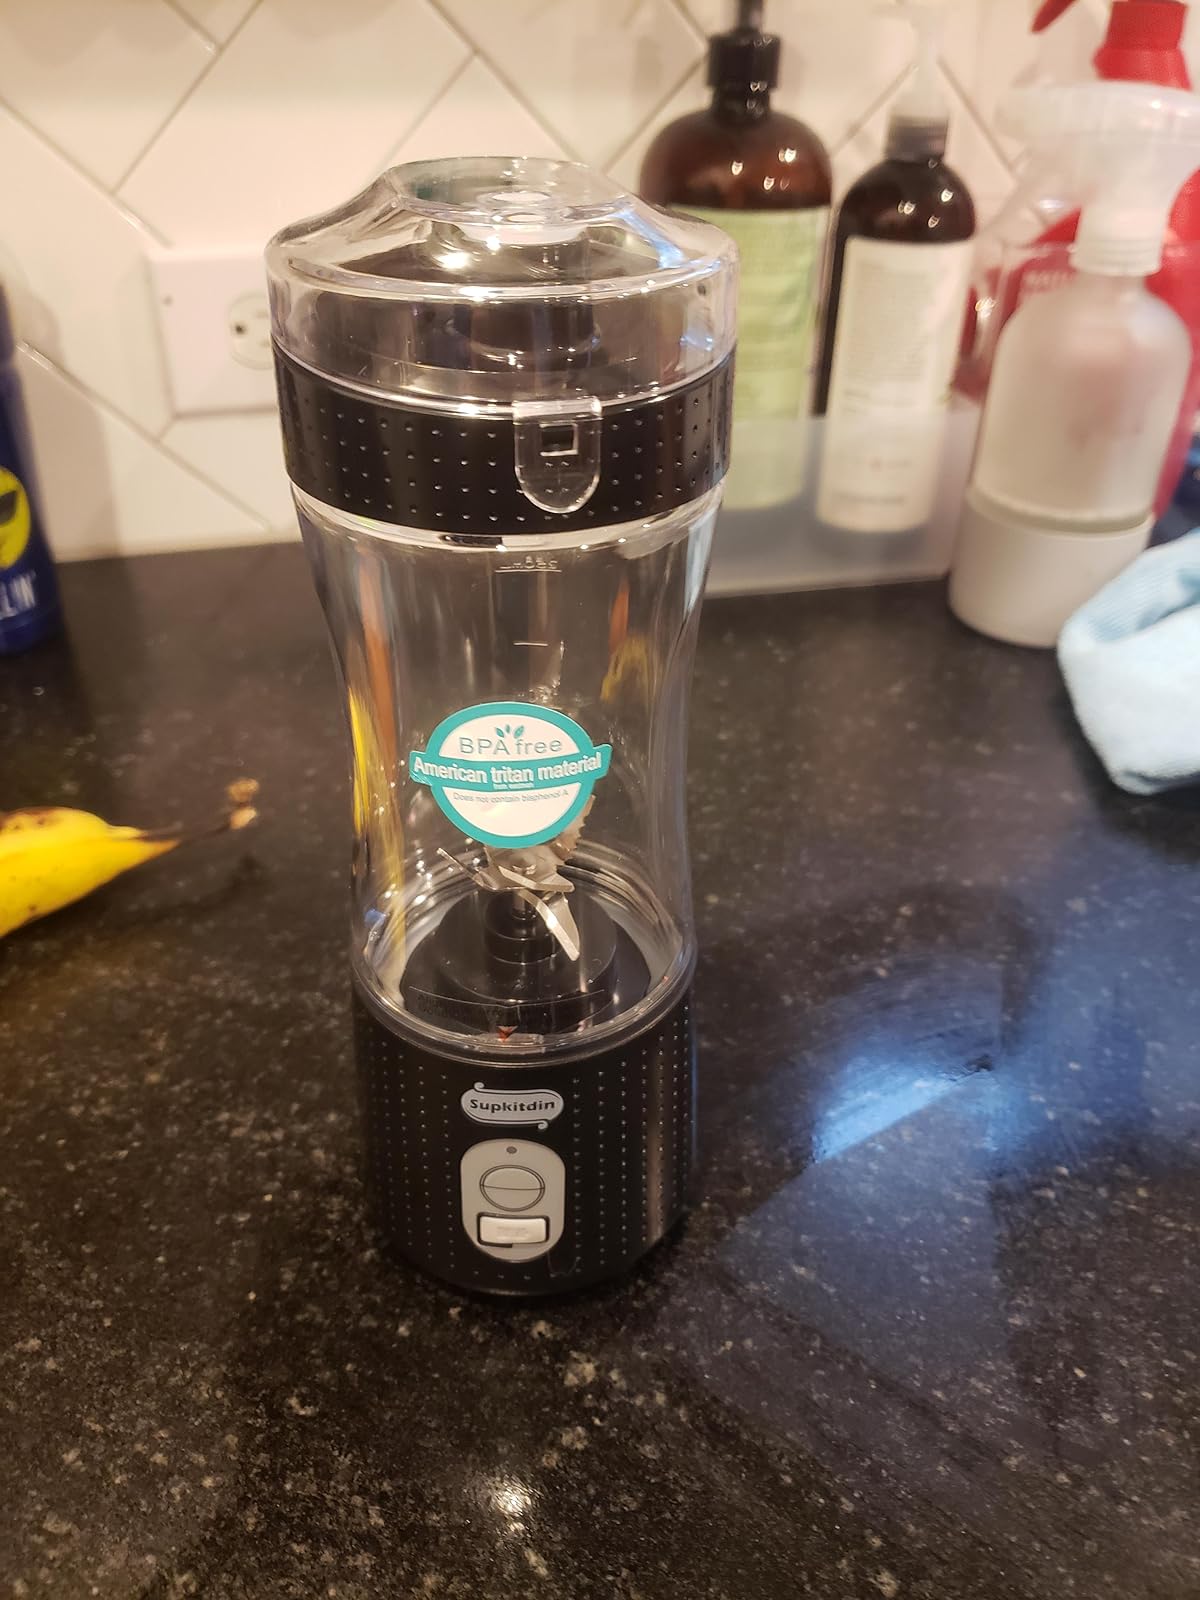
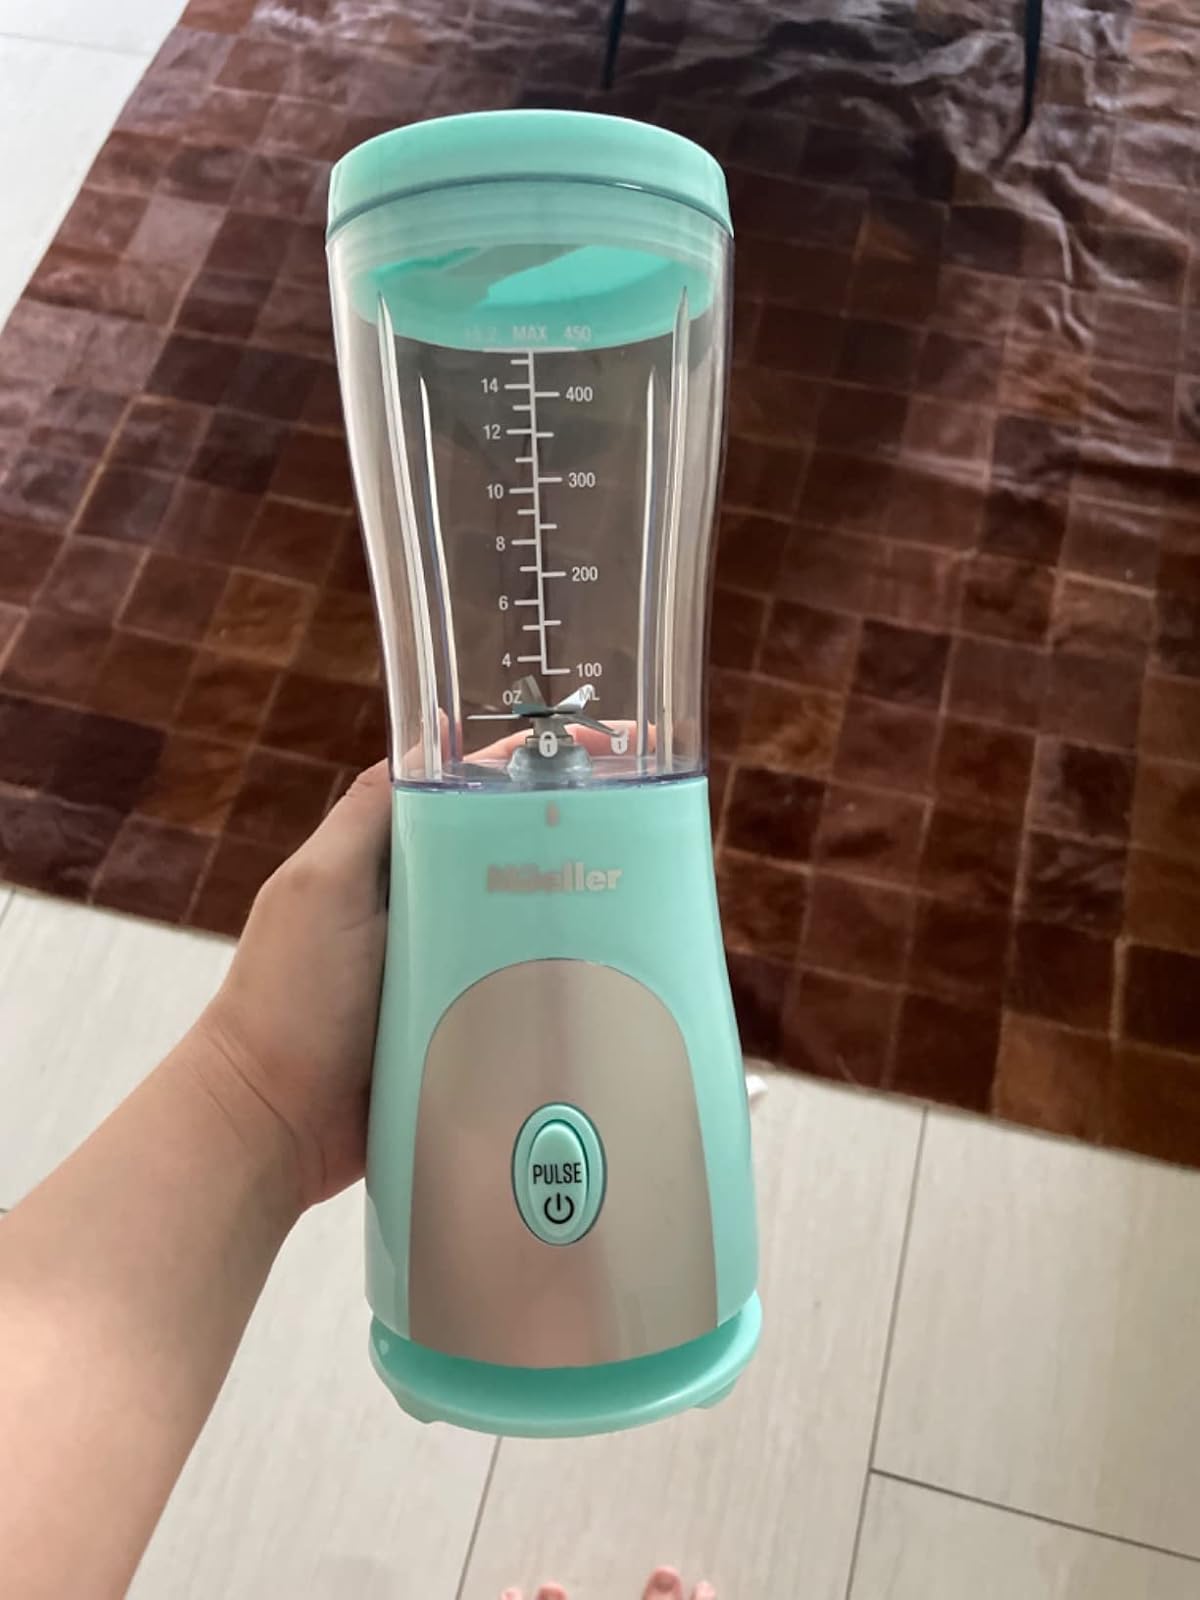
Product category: items_blender
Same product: no